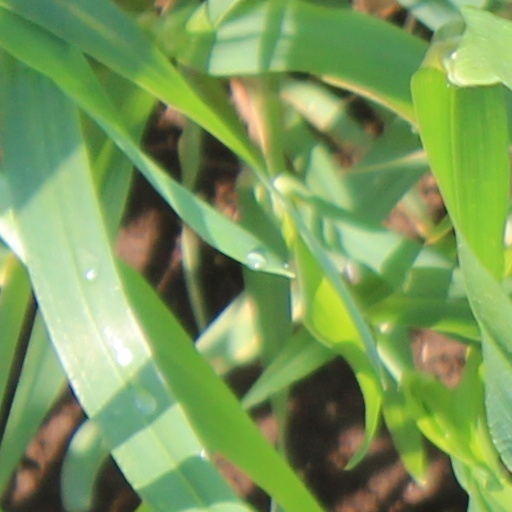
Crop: wheat